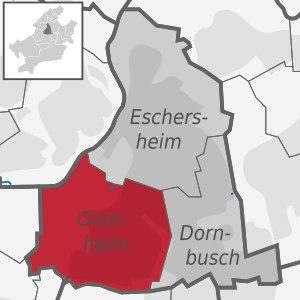
Francfort-Ginnheim est un quartier de Francfort-sur-le-Main.